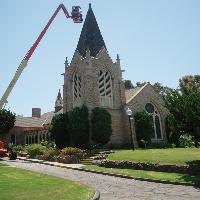
Weather: sun or clear